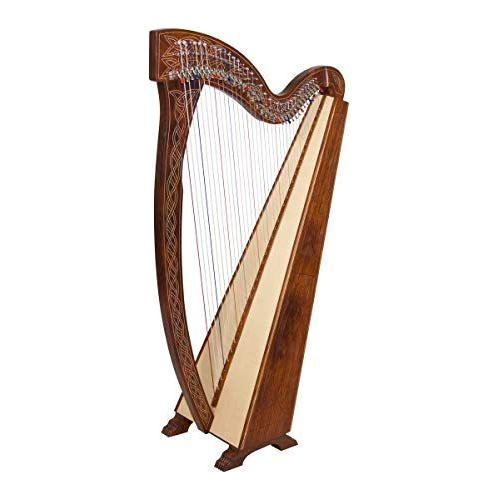
Roosebeck 36-String Celtic Meghan Harp w/Chelby Levers - Knotwork
Brand: Roosebeck Features: 36 strings - 5 octaves - Perfect for the experienced player Note range of C2 to C7 - Color coded strings for easy play 31 Chelby levers - Easily change keys Handcrafted from solid wood - birch soundboard for exceptional sound and strength Tuning tool and extra string set included Details: Roosebeck Meghan Harp 36-String Chelby Levers Sheesham Knotwork.Featuring the smooth, sleek look of the Chelby levers is reflected in their functionality. Compared to the standard Roosebeck harp levers, the Chelby levers are mechanically superior. The design allows the lever to engage the string from the side and limit the possibility of strings lifting off the bridge pin. Professional harpists appreciate the red and blue colored caps, which make it easy to locate the C- and F-string levers. The lever is attached to its base by a hex bolt. A synthetic washer is spaced between the lever and base, creating a smooth and controlled, lifting action that resists slipping once engaged. The base of each lever is mounted to the harp arm by two screws, should any adjustment be necessary. The bridge pins for the Chelby levers have also been improved; they can be adjusted, in or out, by simple turning with a hex wrench.36 DuPont hard nylon strings, a range from C two octaves below Middle C to C above High C, 31 sharpening levers, sheesham frame and a high quality Finnish birch ply soundboard for exceptional sound and strength. Weighs approximately 26 pounds. Approximately 51" high. Includes a tuning tool and extra string set.SPECIAL NOTE ON STRINGS: There is no warranty on strings. Manufacturers recommend that you change the strings every 3-4 months. It is always a good idea to keep an extra set of stings to replace any that may break. You should always wipe down your strings with a clean dry cloth after use. If you store your instrument, you should consider changing the strings when you pick it up again. UPC: 844731062827 EAN: 0844731062827 Item Condition: New
Brand: Roosebeck
Category: Arts & Entertainment > Hobbies & Creative Arts > Musical Instruments > String Instruments > Harps > Celtic Harps